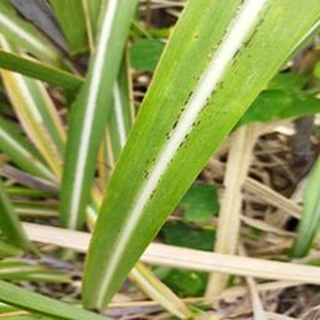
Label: sugarcane_rust